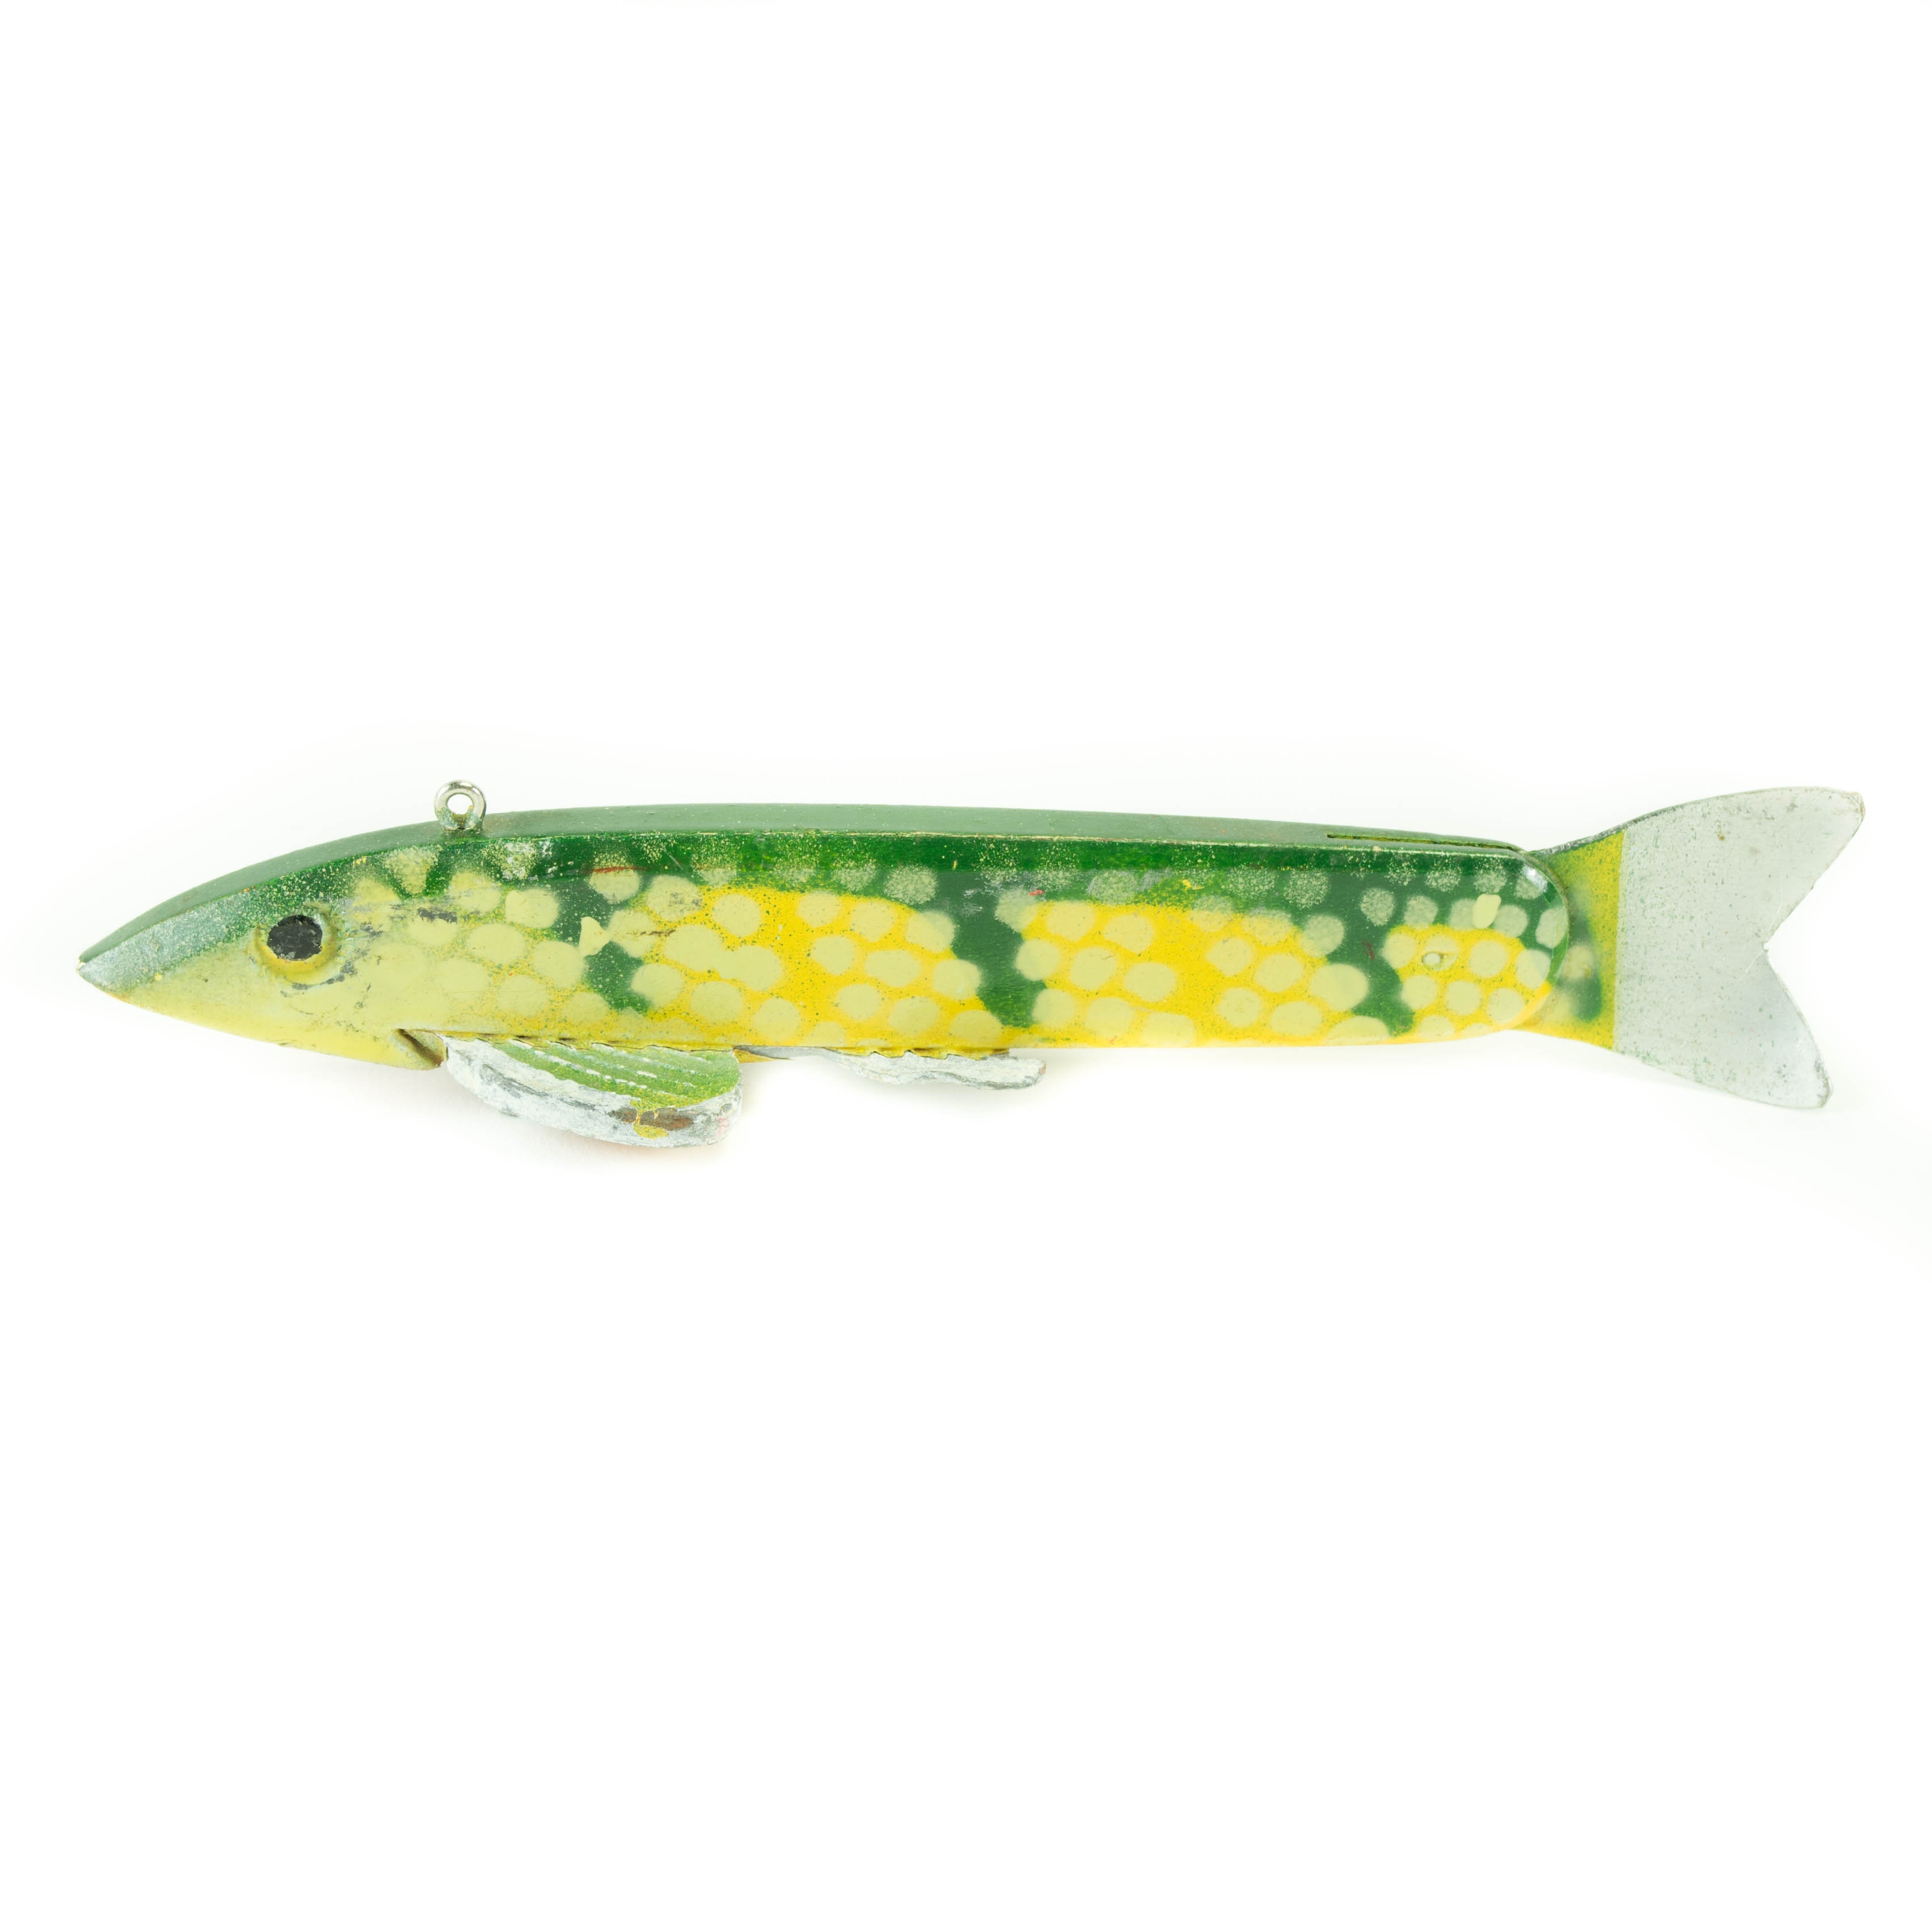
Randall Spear Fishing Decoy
Maunfactured by Randell PERIOD: Last Half 20th Century ORIGIN: Minnesota, United States SIZE: 6"
Brand: Ciscos
Category: Sporting Goods > Outdoor Recreation > Fishing > Fishing Tackle > Fishing Baits & Lures > Artificial Fish Decoys